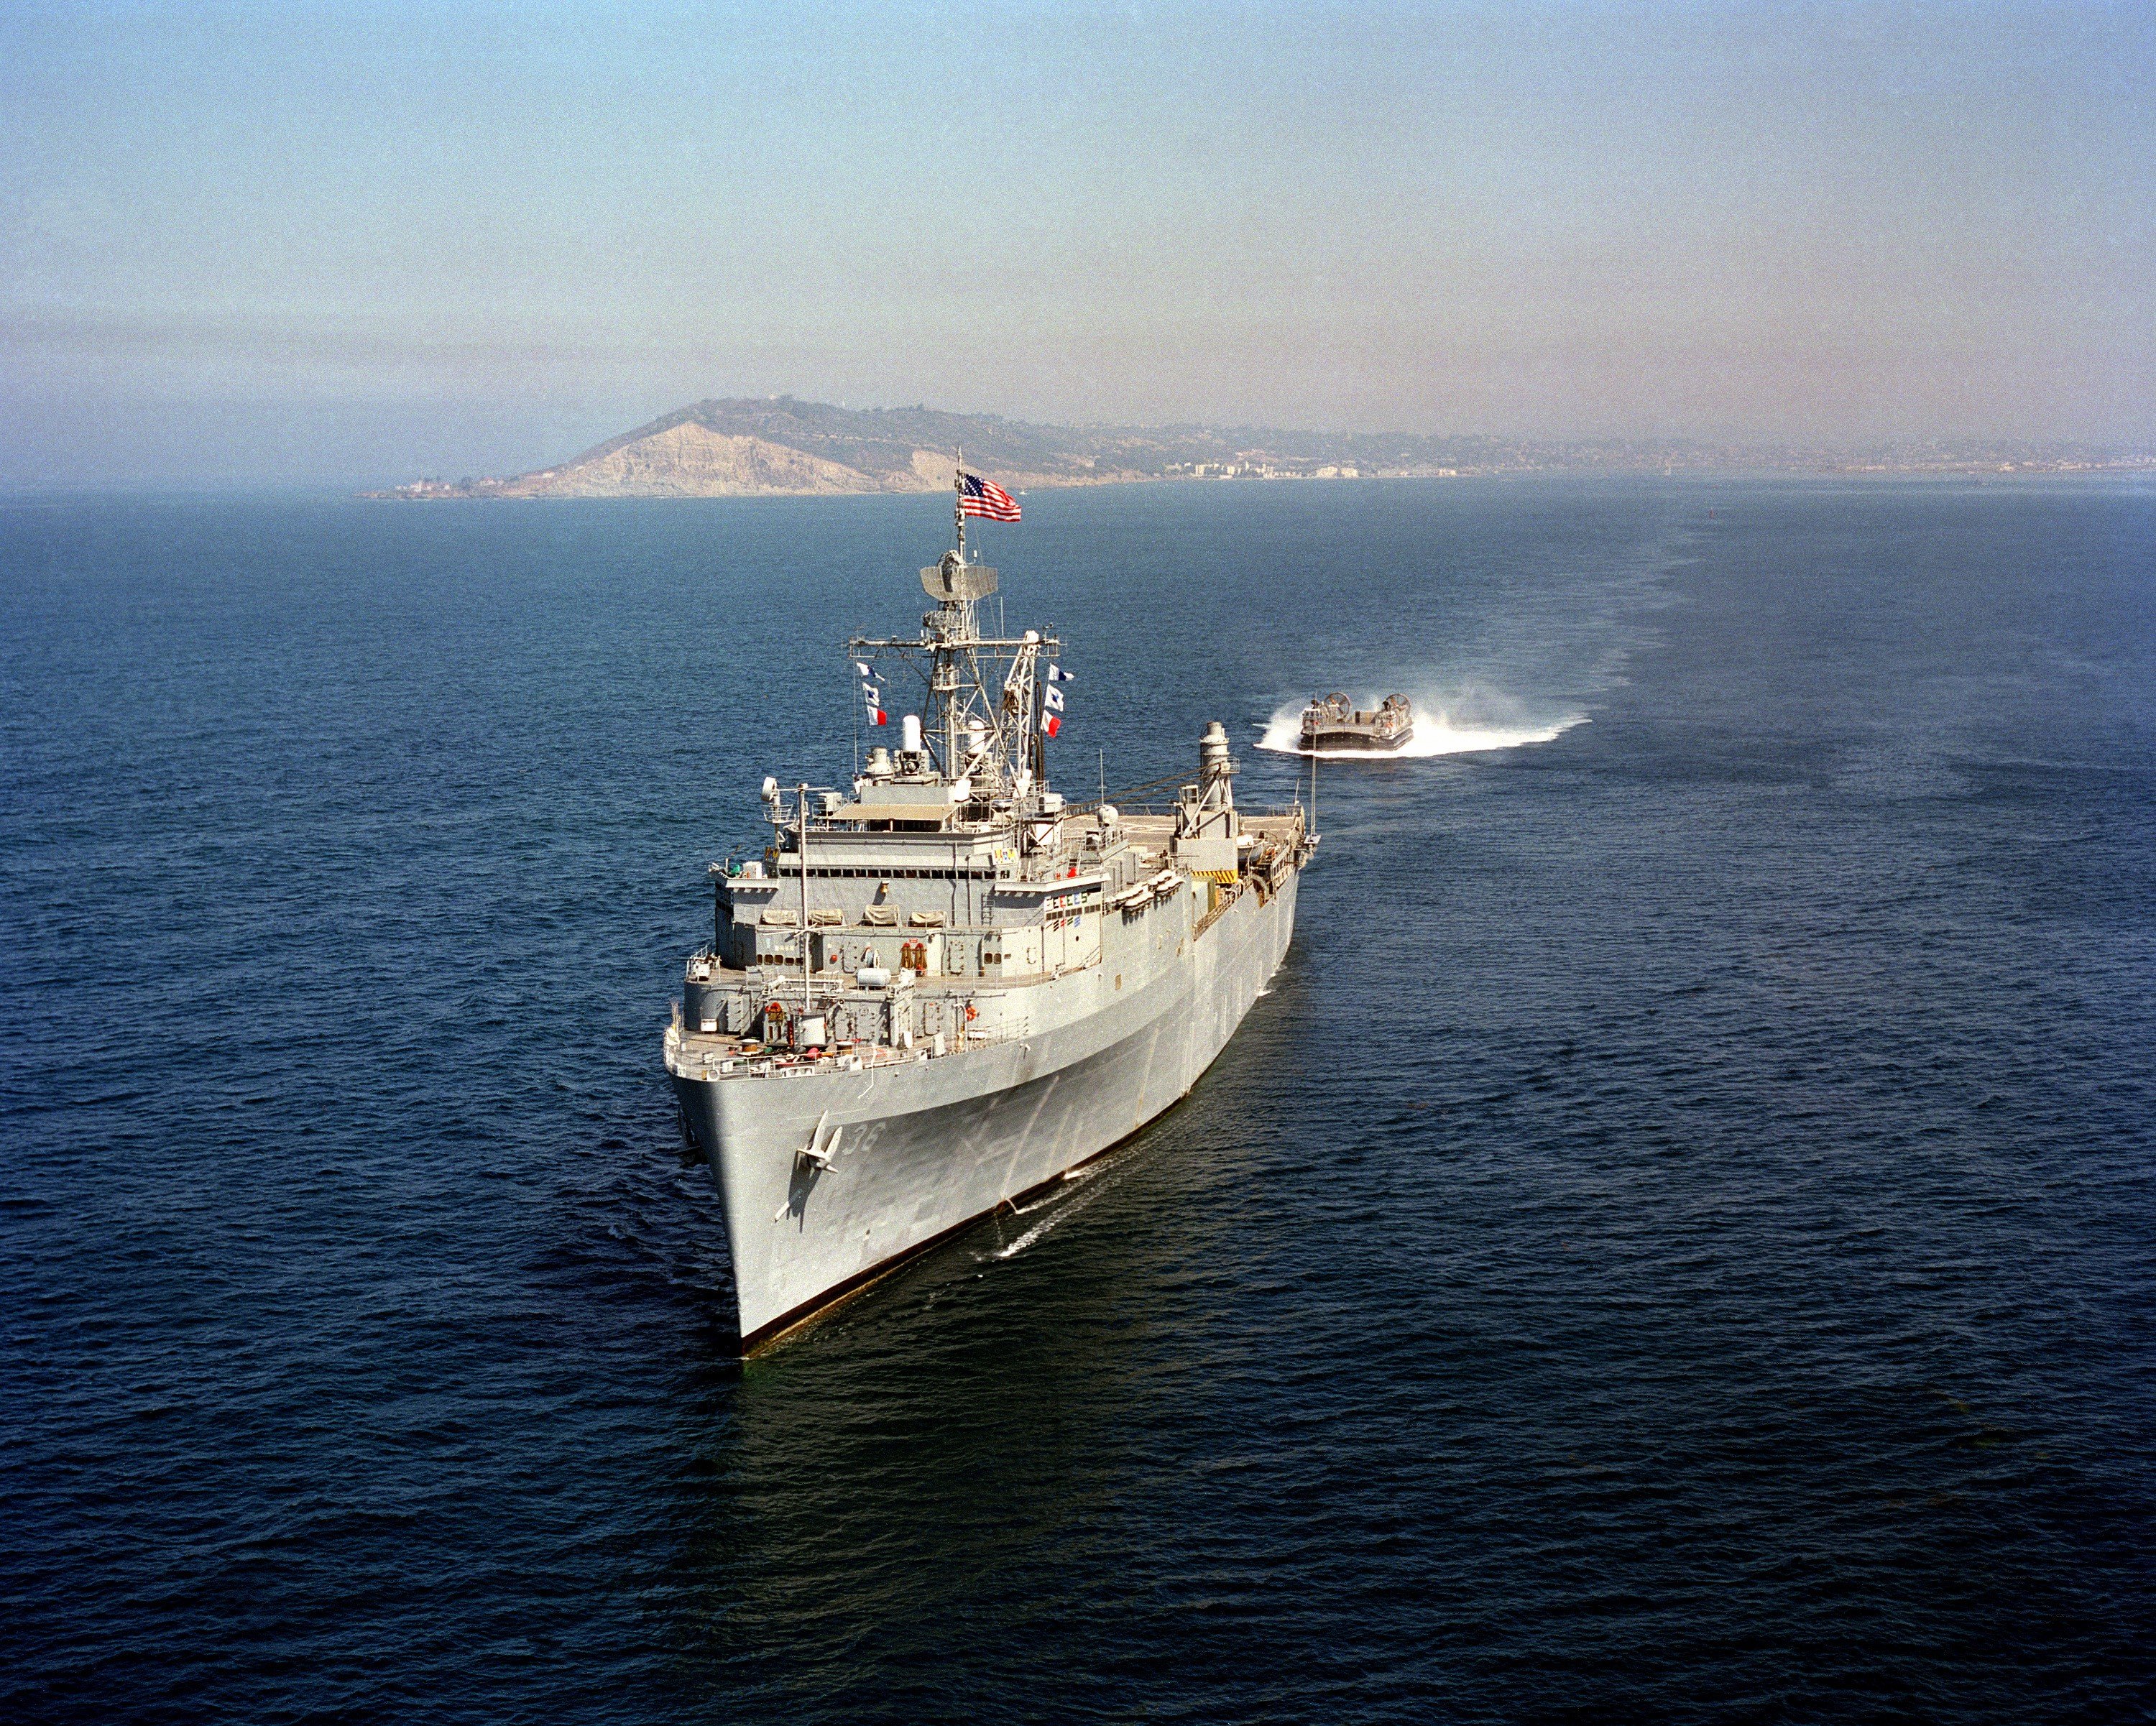
sea, coast, ocean, boat, ship, military, army, vehicle, usa, ferry, ships, channel, navy, watercraft, warship, cruise ship, frigate, force, passenger ship, destroyer, freight transport, ocean liner, aircraft carrier, battle ships, tank ship, naval ship, guided missile destroyer, amphibious assault ship, warships